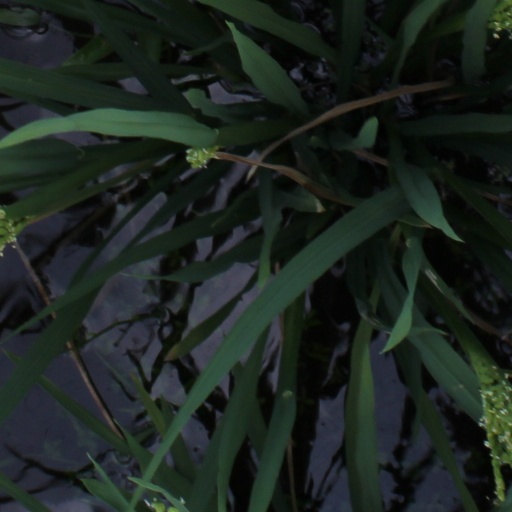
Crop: rice